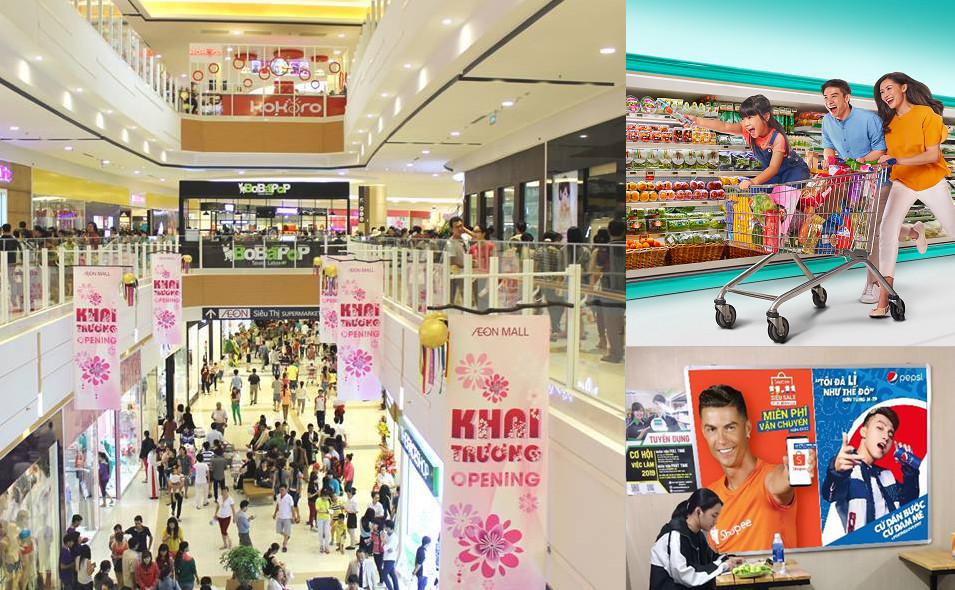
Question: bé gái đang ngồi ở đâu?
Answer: bé gái đang ngồi trên chiếc xe đẩy hàng siêu thị